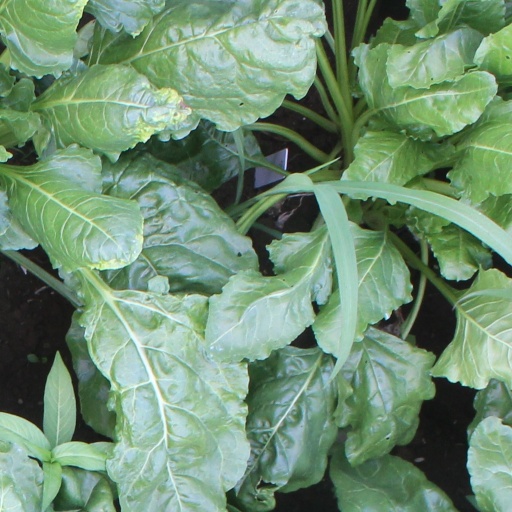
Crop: sugar beet